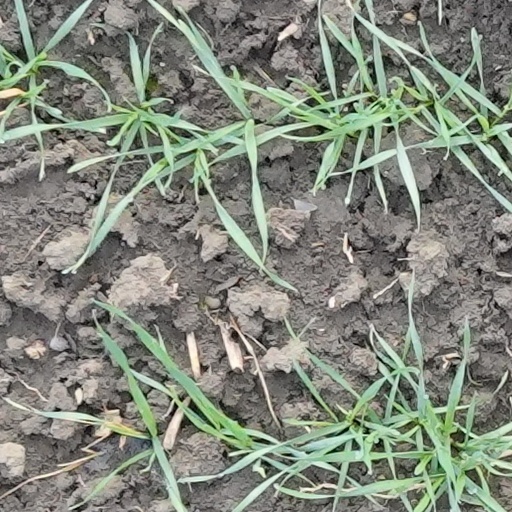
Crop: wheat